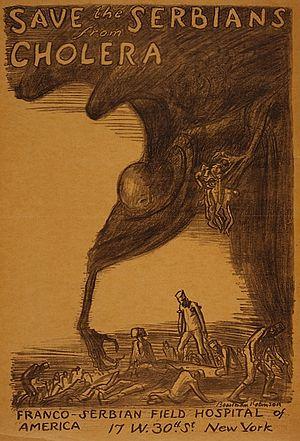
Boardman Robinson, né le 6 septembre 1867 en Nouvelle-Écosse au Canada, et mort le 5 septembre 1952, est un artiste, illustrateur, et dessinateur de presse de nationalités canadiennes et américaines.